List of lord mayors of Leicester

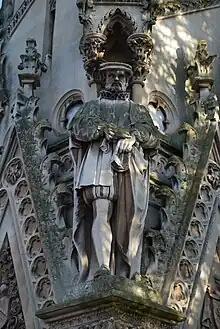
Statue of William Wyggeston Junior on the Haymarket Memorial Clock Tower

The first documented mayor of Leicester was the Norman knight "William fitz Leveric" (William son of Leveric) recorded in 1209; however, it is possible that he was not the first. The record, while initially patchy, is continuous from the year 1251 until today. The title was elevated to "Lord Mayor" by letters patent dated 18 June 1928 together with the mayoralties of Nottingham, Stoke-on-Trent, and Portsmouth. This was confirmed for the reorganised non-metropolitan district by letters patent dated 1 April 1974.